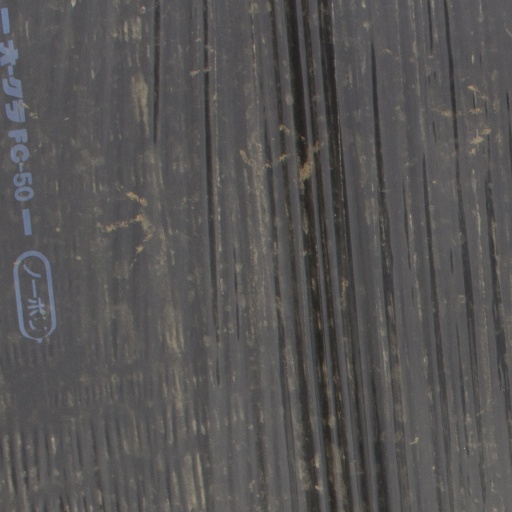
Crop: Jerusalem artichoke